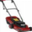
Label: lawn_mower